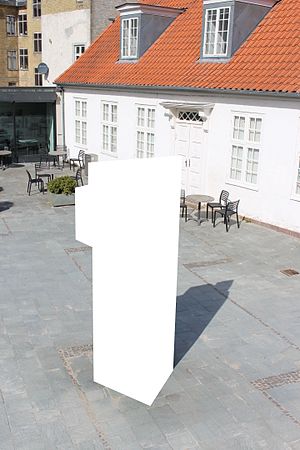
Anita Jørgensen
Placeringen af Anita Jørgensens Søjlefigur med glasstak til Lyngby ved Stadsbiblioteket i Lyngby, Lyngby Hovedgade, Kongens Lyngby. (Skulpturen er censureret som følge af ophavsret)
Foto af placeringen af Anita Jørgensens skulptur 'Søjlefigur med glasstak til Lyngby' ved Stadsbiblioteket i Lyngby, Kongens Lyngby, Danmark. Gramlille ses i baggrunden. Skulpturen er censureret som følge af ophavsret.
Anita Jørgensen er en dansk kunstner.